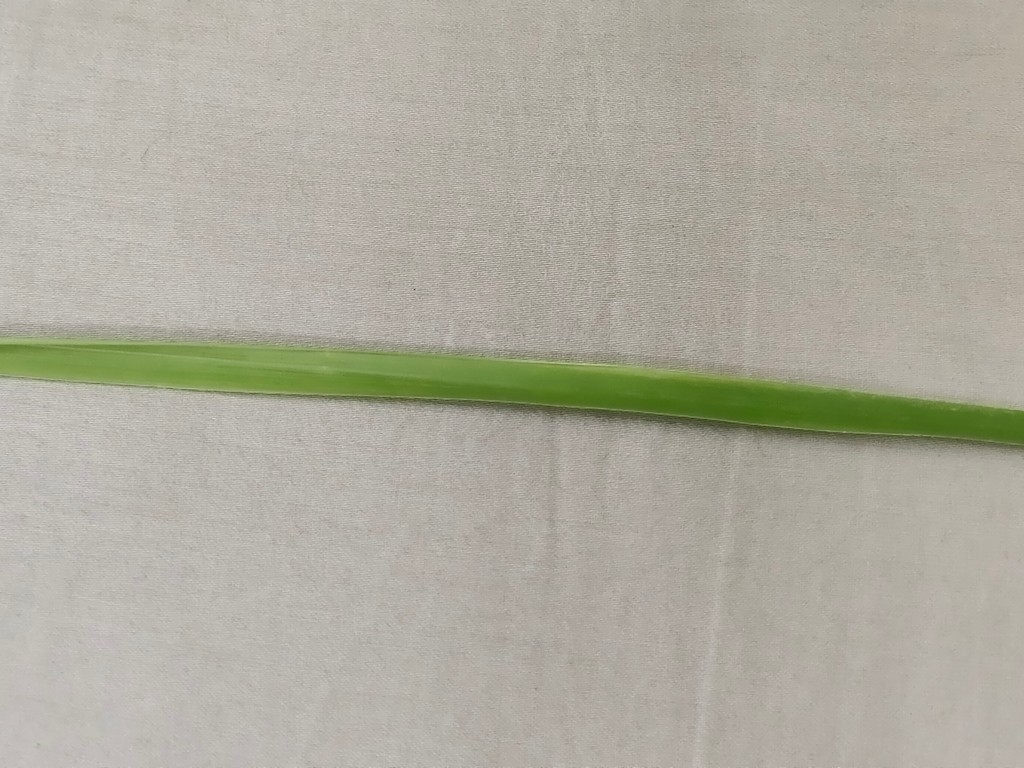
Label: Healthy